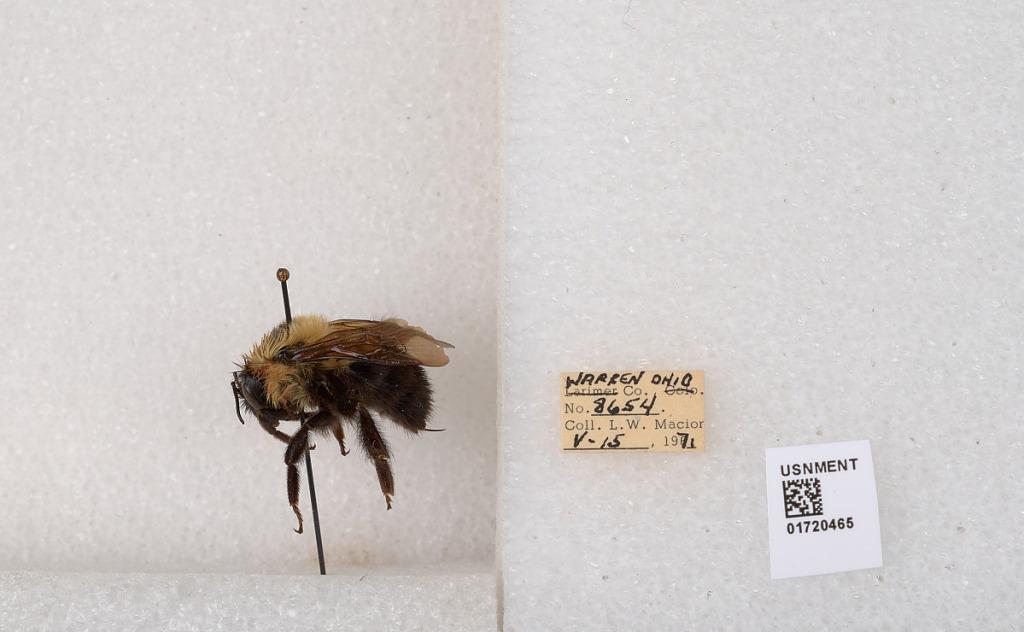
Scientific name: Bombus bimaculatus Cresson
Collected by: L. Macior
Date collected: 1971-5-15
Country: United States
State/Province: Ohio
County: Warren
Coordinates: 39.4276, -84.1668